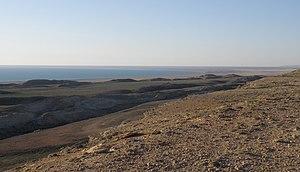
La partie méridionale de la Grande mer d'Aral en Ouzbékistan, mai 2012.
La Grande Aral est un lac d'eau salée d'Asie centrale. C'est le reste de la moitié sud de l'ancienne mer d'Aral qui s'est en grande partie asséchée car les eaux des deux fleuves qui l'alimentaient, le Syr-Daria et l'Amou-Daria ne l'atteignent pratiquement plus à cause du développement de l'irrigation pour l'agriculture. Elle s'est formée en 1986 lorsque le niveau de la mer d'Aral avait tellement baissé que l'agrandissement de la péninsule de Kokaral a mené à la séparation de la Petite mer d'Aral au nord qui reçoit encore les eaux du Syr-Daria et de la Grande Aral au sud, qui ne reçoit des eaux de surface que lorsque les crues dues à la fonte des neiges sont particulièrement importantes. Depuis 2005, la construction de la digue de Kokaral a renforcé la séparation entre les deux Aral et l'assèchement de la Grande Aral.
La mer d'Aral est un lac d'eau salée d'Asie centrale situé entre 43° et 46° de latitude nord et entre 58° et 62° de longitude est, occupant la partie basse de la dépression touranienne ou aralo-caspienne au milieu d'espaces désertiques. Elle est partagée entre le Kazakhstan au nord et l'Ouzbékistan au sud. Elle tire son nom du mot kazakh Aral qui signifie « île » en référence aux milliers d'îles qui la couvraient.